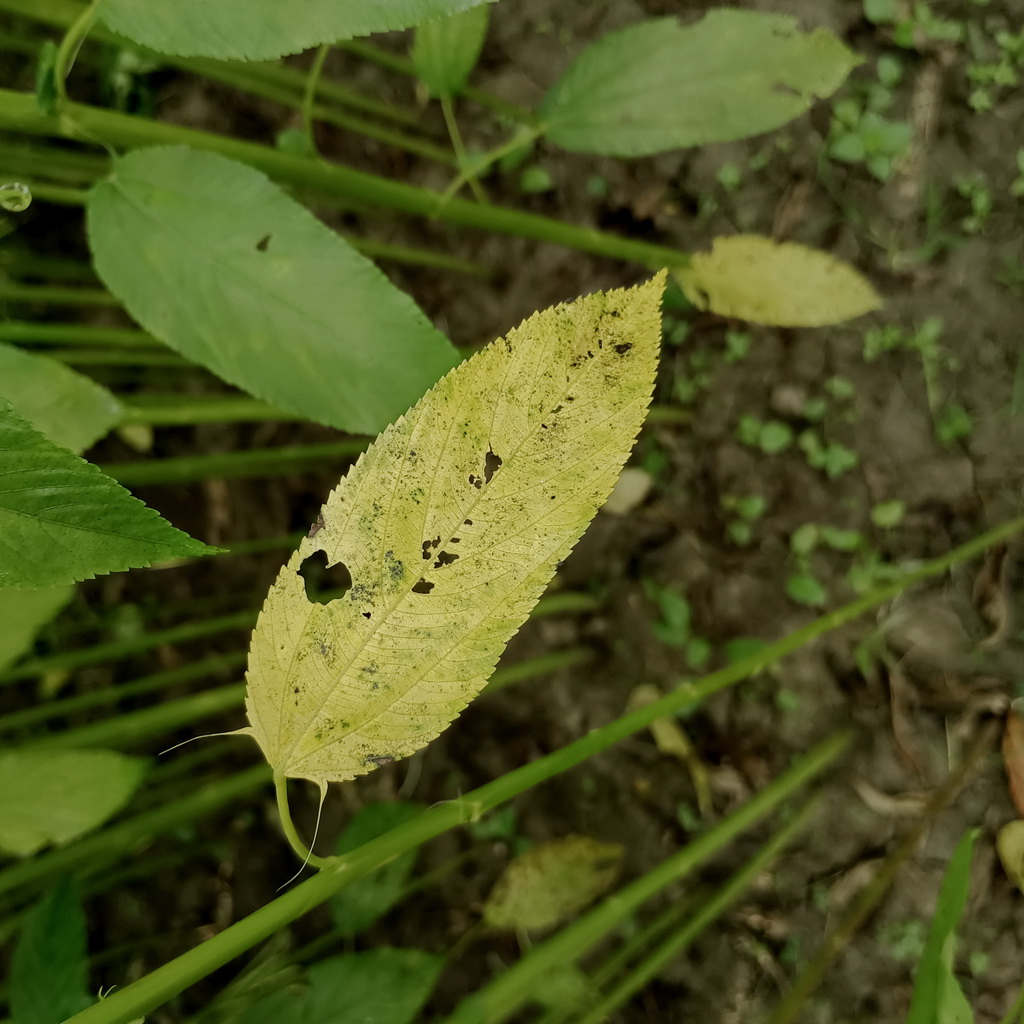
Label: Mosaic